Little Thetford

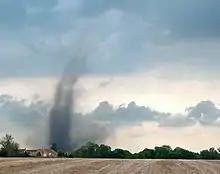
Tornado over the flat fenland countryside around Little Thetford

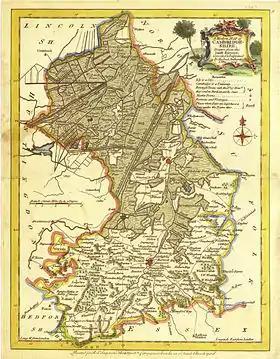
Map showing Isle of Ely surrounded by water Joan Blaeu (1648) "Regiones Inundatae"

The village, which is at about above sea-level, sits largely on the Kimmeridge Clay, a Jurassic shallow-water shelf-sea deposit, with an overall south-south-east to south-east dip. Underlying the Kimmeridge Clay, are similarly dipping older Jurassic clays, which also contain thin beds of limestone and sandstone. Overlying the Kimmeridge Clay and lying some distance to the east of the village are similarly dipping, younger Cretaceous rocks, comprising the Greensand and Chalk. At the west of the village, an outlier of Greensand forms the foundation of a hill rising to some above sea-level. This hill is capped by much younger (Pleistocene) boulder clay, the result of large ice sheets having moved over the wider general area.